Oyster farming on Georges River

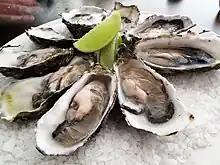
Pacific oysters on the half shell

The focus shifted, from lime production, to dredge harvesting of oysters as a food, taken from the remaining naturally occurring oyster beds. In the 1870s, the natural oyster beds in the estuary were leased to two brothers named Emerson, one of whom, Alfred Emerson, was the proprietor of the Sea Breeze Hotel, at Tom Uglys Point, now the most southerly part of Blakehurst. He established his depot on O'Connells Bay, now known as Connells Bay.